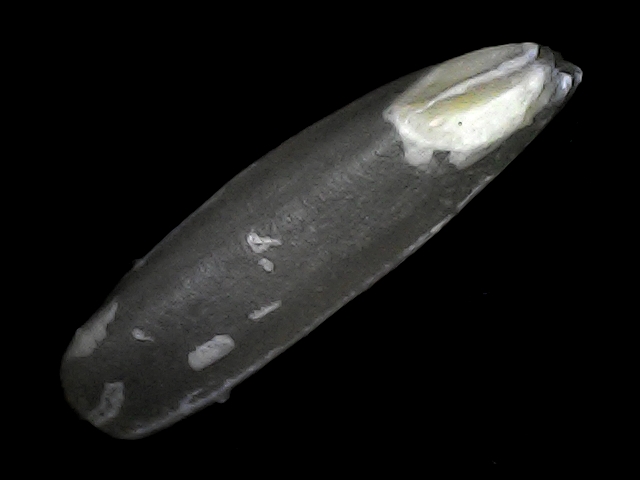
Rice variety: BRRI102